Taoism

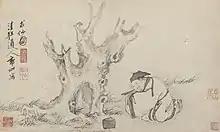
"Qiu Chuji" (1503) by Guo Xu

In the 12th century, the Quanzhen (Complete Perfection) School was founded in Shandong by the sage Wang Chongyang (1113–1170) to compete with religious Taoist traditions that worshipped "ghosts and gods" and largely displaced them. The school focused on inner transformation, mystical experience, monasticism, and asceticism. Quanzhen flourished during the 13th and 14th centuries and during the Yuan dynasty. The Quanzhen school was syncretic, combining elements from Buddhism and Confucianism with Taoist tradition. According to Wang Chongyang, the "three teachings" (Buddhism, Confucianism, Taoism), "when investigated, prove to be but one school". Quanzhen became the largest and most important Taoist school in China when master Qiu Chuji met with Genghis Khan who ended up making him the leader of all Chinese religions as well as exempting Quanzhen institutions from taxation. Another important Quanzhen figure was Zhang Boduan, author of the "Wuzhen pian", a classic of internal alchemy, and the founder of the southern branch of Quanzhen.